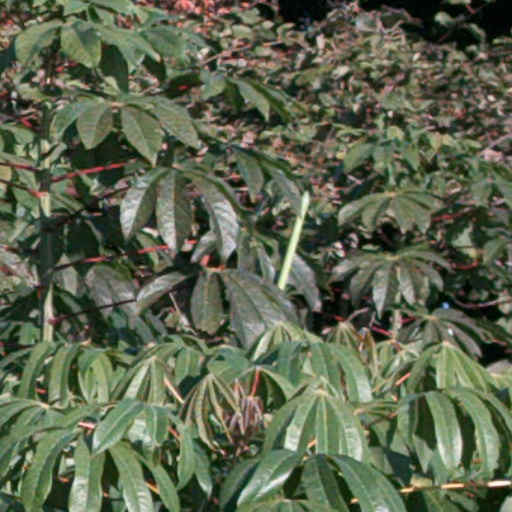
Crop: cassava